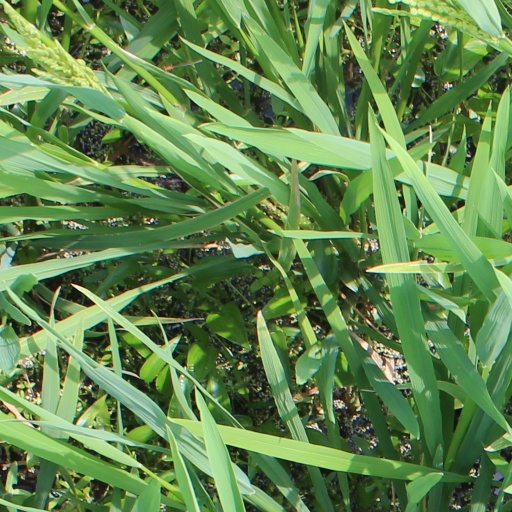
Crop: rice